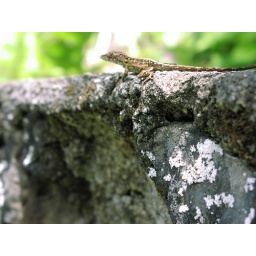
I took this shot right outside of my door. These creatures sun bath on the rock wall in the afternoon.